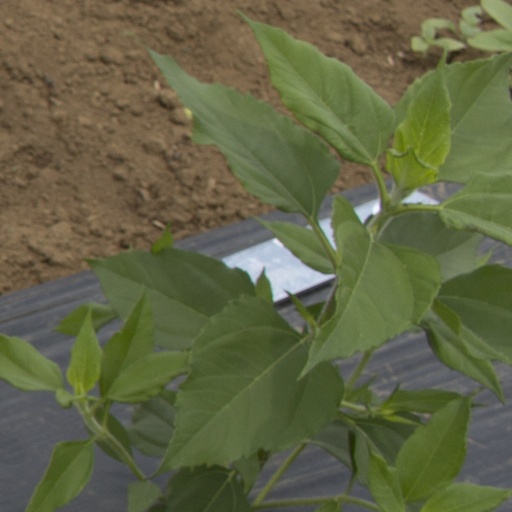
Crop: Jerusalem artichoke